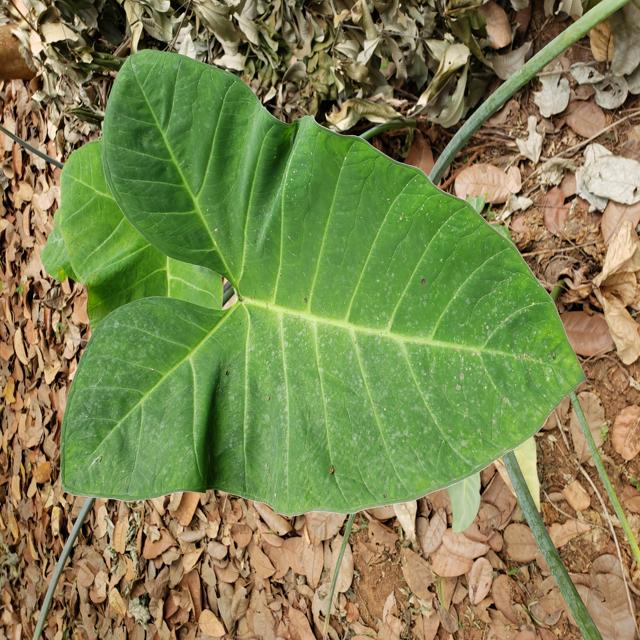
Label: Healthy